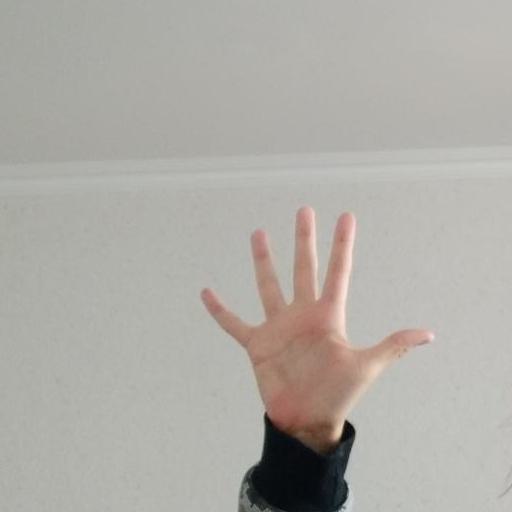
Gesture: palm